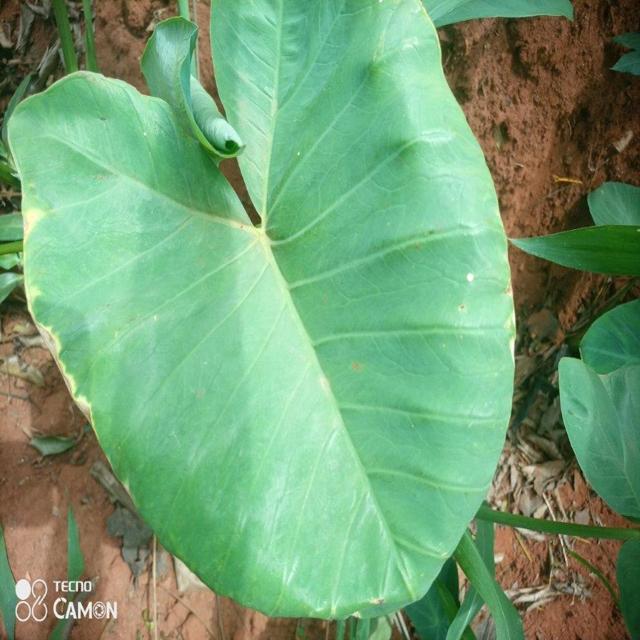
Label: Early_Blight